Pegu Club

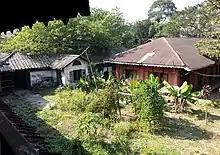
Pegu Club Courtyard before its Renovation

After independence, the military used the compound as a tax office until Myanmar became socialist in 1962 and nationalized the premises. The main building became a pension office while surrounding buildings housed government officials and their families. The compound was then abandoned after the state capital moved to Naypyidaw in 2002.